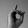
ASL letter: D